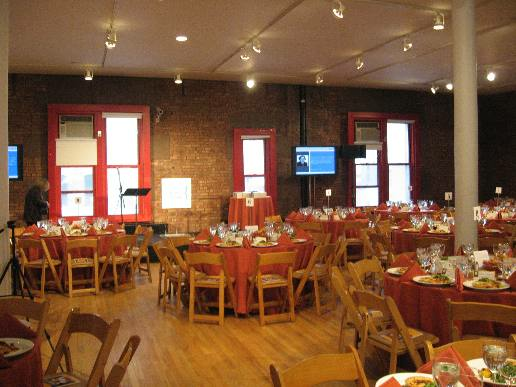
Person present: No